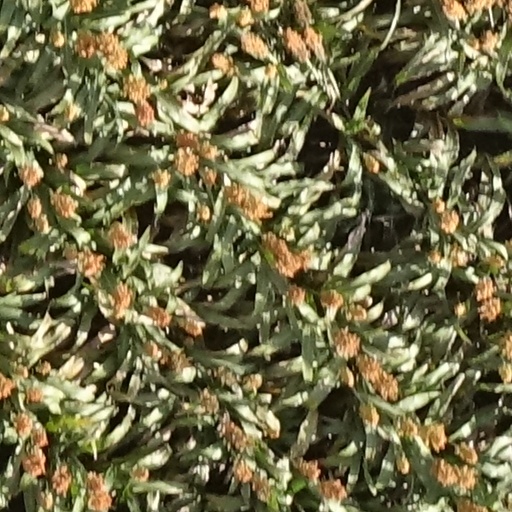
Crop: sorghum